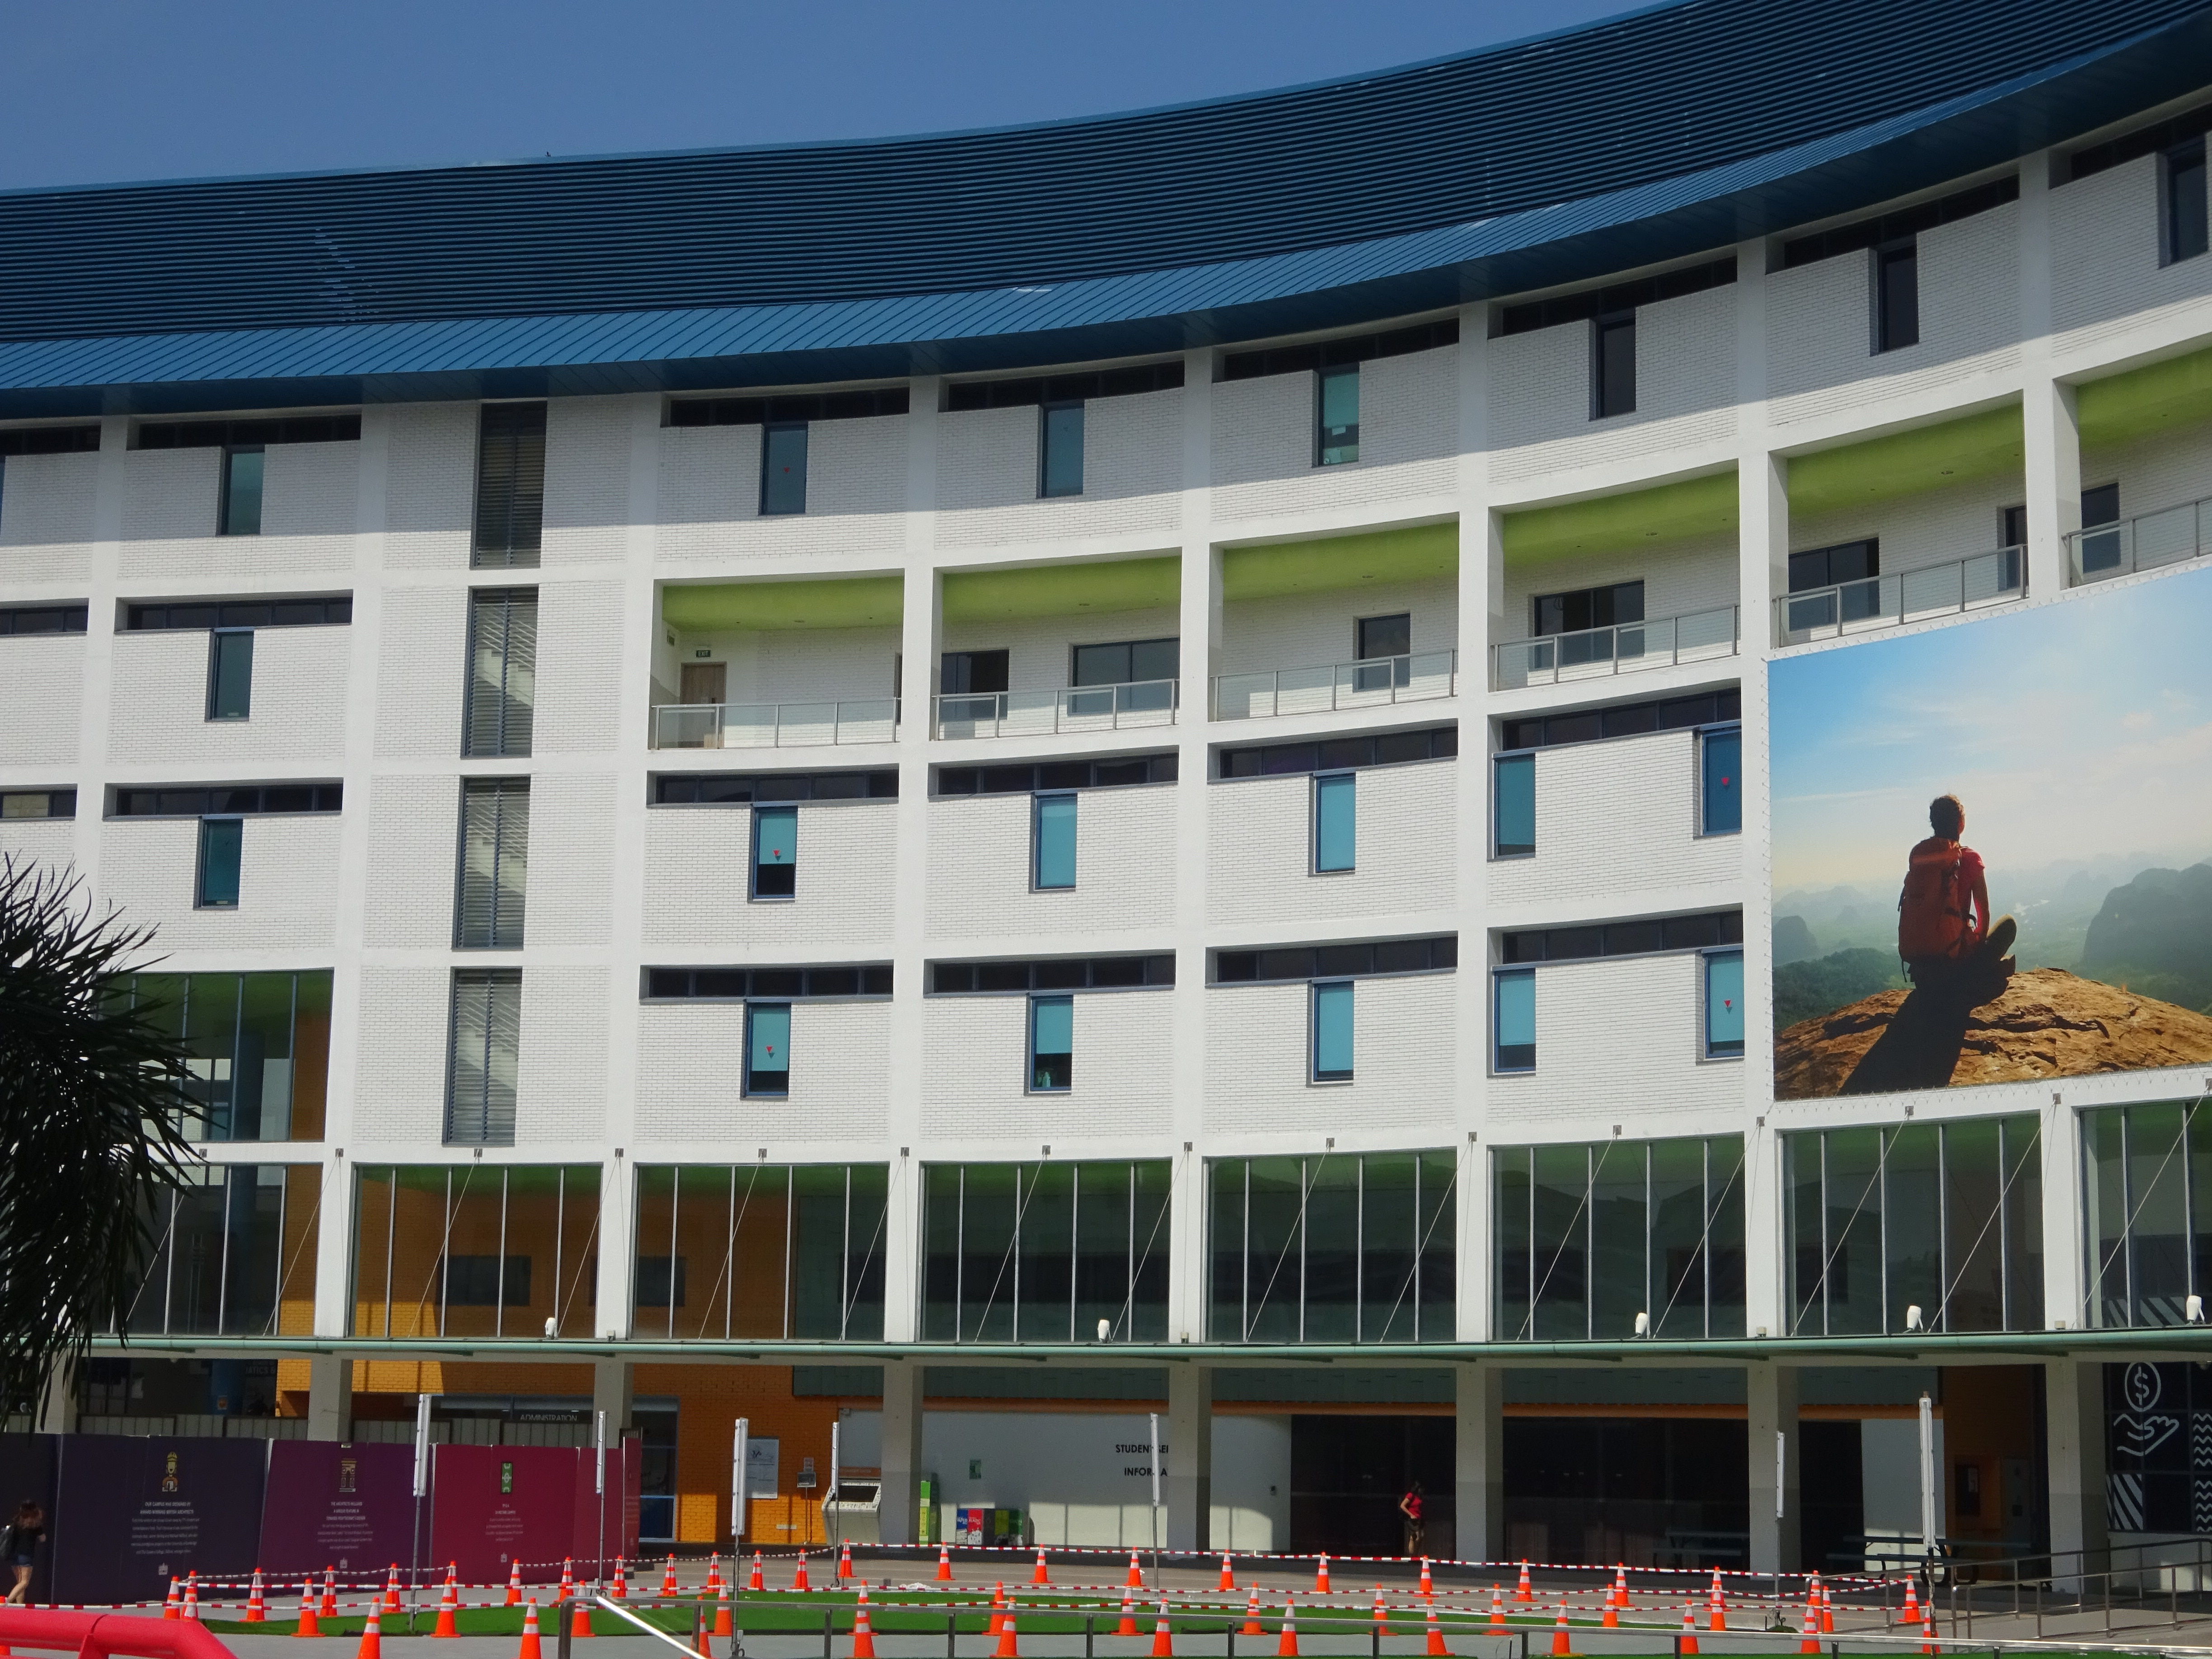
buildings, life, living, city, street, building, window, architecture, sky, condominium, urban design, facade, commercial building, real estate, landmark, metropolitan area, leisure, mixed use, palm tree, tree, headquarters, apartment, door, event, engineering, tower block, corporate headquarters, official residence, company, room